Fifth Ward, Houston

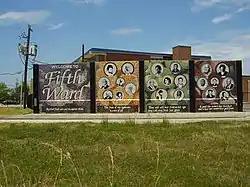
"Fruits of the Fifth Ward," a mural depicting 21 notable individuals who are either from the Fifth Ward or have connections to the Fifth Ward

Metropolitan Transit Authority of Harris County, Texas (METRO) operates bus routes. The agency operates the Fifth Ward/Denver Harbor Transit Center on Lockwood Street.